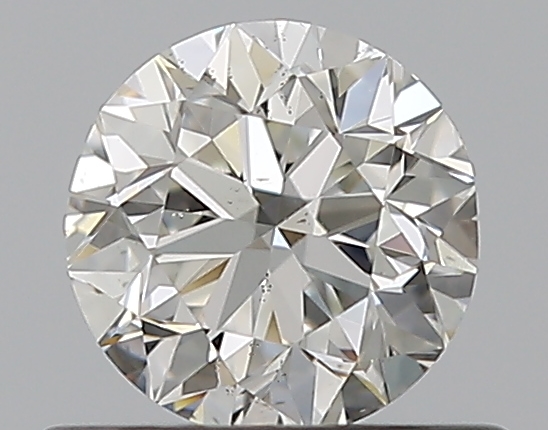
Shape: round
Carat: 0.51
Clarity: VS2
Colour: I
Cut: VG
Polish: EX
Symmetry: VG
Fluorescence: N
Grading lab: GIA
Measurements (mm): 4.96 x 5.02 x 3.22